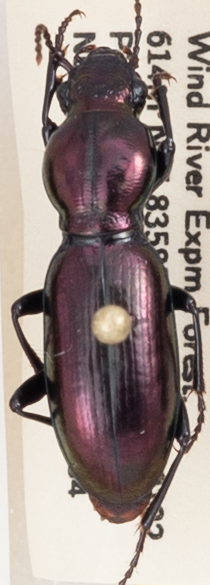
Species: Zacotus matthewsii
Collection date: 2019-06-04
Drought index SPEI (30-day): -1.01
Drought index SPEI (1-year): -2.09
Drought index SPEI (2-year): -2.09